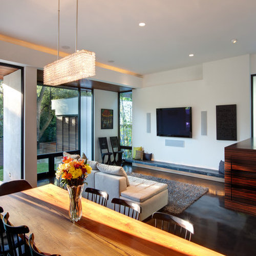
example of a minimalist concrete floor living room design